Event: Nepal Earthquake
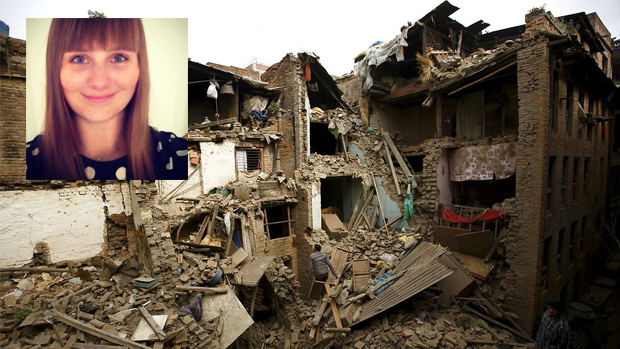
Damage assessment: damage